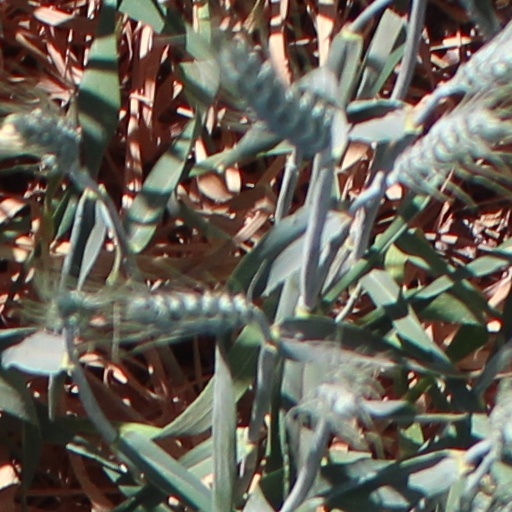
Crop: wheat